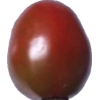
Label: tomato_cherry_maroon